Jon Wood

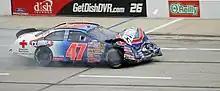
2007 Busch car after a wreck

Wood was given his first go kart as a child by Dale Jarrett, the Wood Brothers' driver at the time. After racing go-karts, he moved up to stock cars, racing in the USAR Hooters Pro Cup Series and the NASCAR Winston West Series. Wood made his NASCAR debut in the 2001 Craftsman Truck Series at Martinsville Speedway, driving the #15 Ford F-150 for Billy Ballew Motorsports. He started and finished 31st after suffering rear end failures. The release of Chuck Hossfeld allowed Wood to drive Roush Racing's #50 Eldon Ford for the rest of the year. He claimed a pair of top five finishes (Kansas and Fontana) in his limited appearances. In 2002, Jon ran the entire schedule, earning ten top-10s with sponsorship from the United States Navy. That year, he made his Busch Series debut at IRP, subbing for Jeff Burton in the #9 Gain Ford Taurus. He started and finished 6th that day.